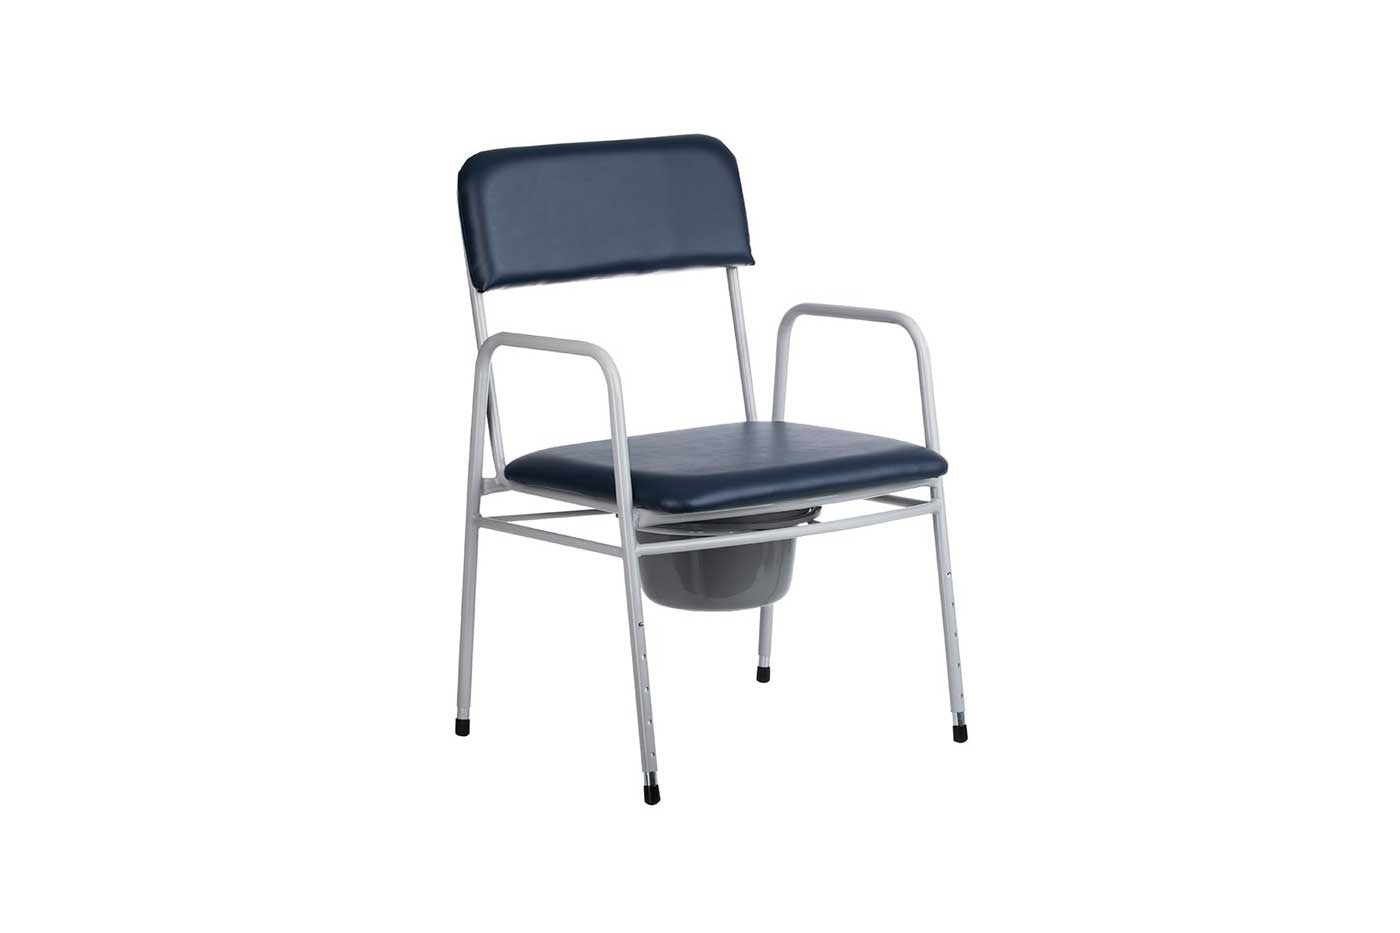
Commode (Toilet) Chair - Bedside - Extra Wide (H36 CEW)
Our NZ-designed and assembled, Extra-Wide Bedside Commode offers a safe toileting alternative for those with limited mobility who require more space for transfers and comfort. It features a sturdy, extra-wide frame with height adjustable legs, removeable padded seat and bucket for easy cleaning. It has the convenience of doubling as an over toilet frame (most toilets) and bathroom chair, with non-slip rubber tips to enhance safety and stability. With a powder coated, strong steel frame, this commode is made to last. FEATURES Heavy duty/ Bariatric commode Extra strength and seat width between arms supports Seat height adjustable from 460mm to 640mm Easy-wash, removable bowl and toilet seat supplied, doubling as an over toilet frame (most toilets) and bathroom chair SPECIFICATIONS Height: 880mm Width: 590mm Length: 520mm Weight: 11kg Maximum weight limit: 200kg Seat: 450mm x 550mm Finish: Ghost Grey Ordering Code: H36 CEW No assembly required. SHIPPING INFO Auckland: $30.00 Rest of North Island: $60.00 South Island: $80.00 Delivered by Aramex (Fastway) Couriers with 1-3 working days expected delivery time (delays may apply over certain periods only). Rural Delivery: Expected time frames may vary. Additional charges may apply.
Brand: U-Plan Systems
Category: Health & Beauty > Health Care > Mobility & Accessibility > Accessibility Furniture & Fixtures > Shower Benches & Seats > Padded Shower Benches